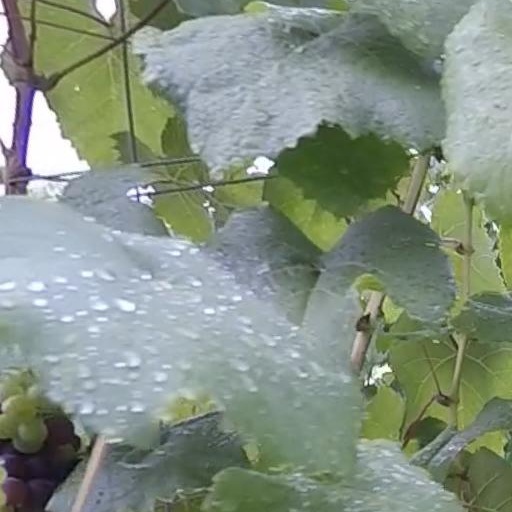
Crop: grape